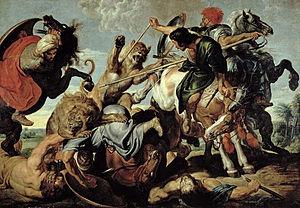
La Chasse au lion, réplique selon un tableau de Pierre Paul Rubens détruit en 1870 dans un incendie. Collection privée anglaise.
La Chasse à l'hippopotame et au crocodile est un tableau de Pierre Paul Rubens réalisé vers 1615. Il représente un chien de chasse, deux hommes torse nu et des cavaliers habillés à l'orientale s'attaquant à un hippopotame et un crocodile.
La Chasse au tigre est un tableau de Pierre Paul Rubens réalisé entre 1615 et 1617.
La Chasse au lion est un tableau disparu de Pierre Paul Rubens réalisé entre 1615 et 1617. Il représente une chasse au lion. Deux lions s'attaquent à des cavaliers habillés à l'orientale. Le tableau, faisant partie d'un ensemble décoratif de quatre chasses, est amené en France par le citoyen Neveu. Il disparaît dans l'incendie du Musée des beaux-arts de Bordeaux en 1870.